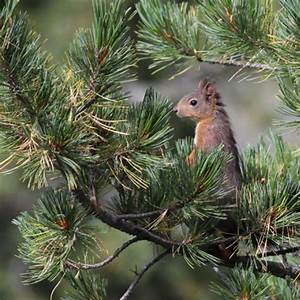
Label: squirrel